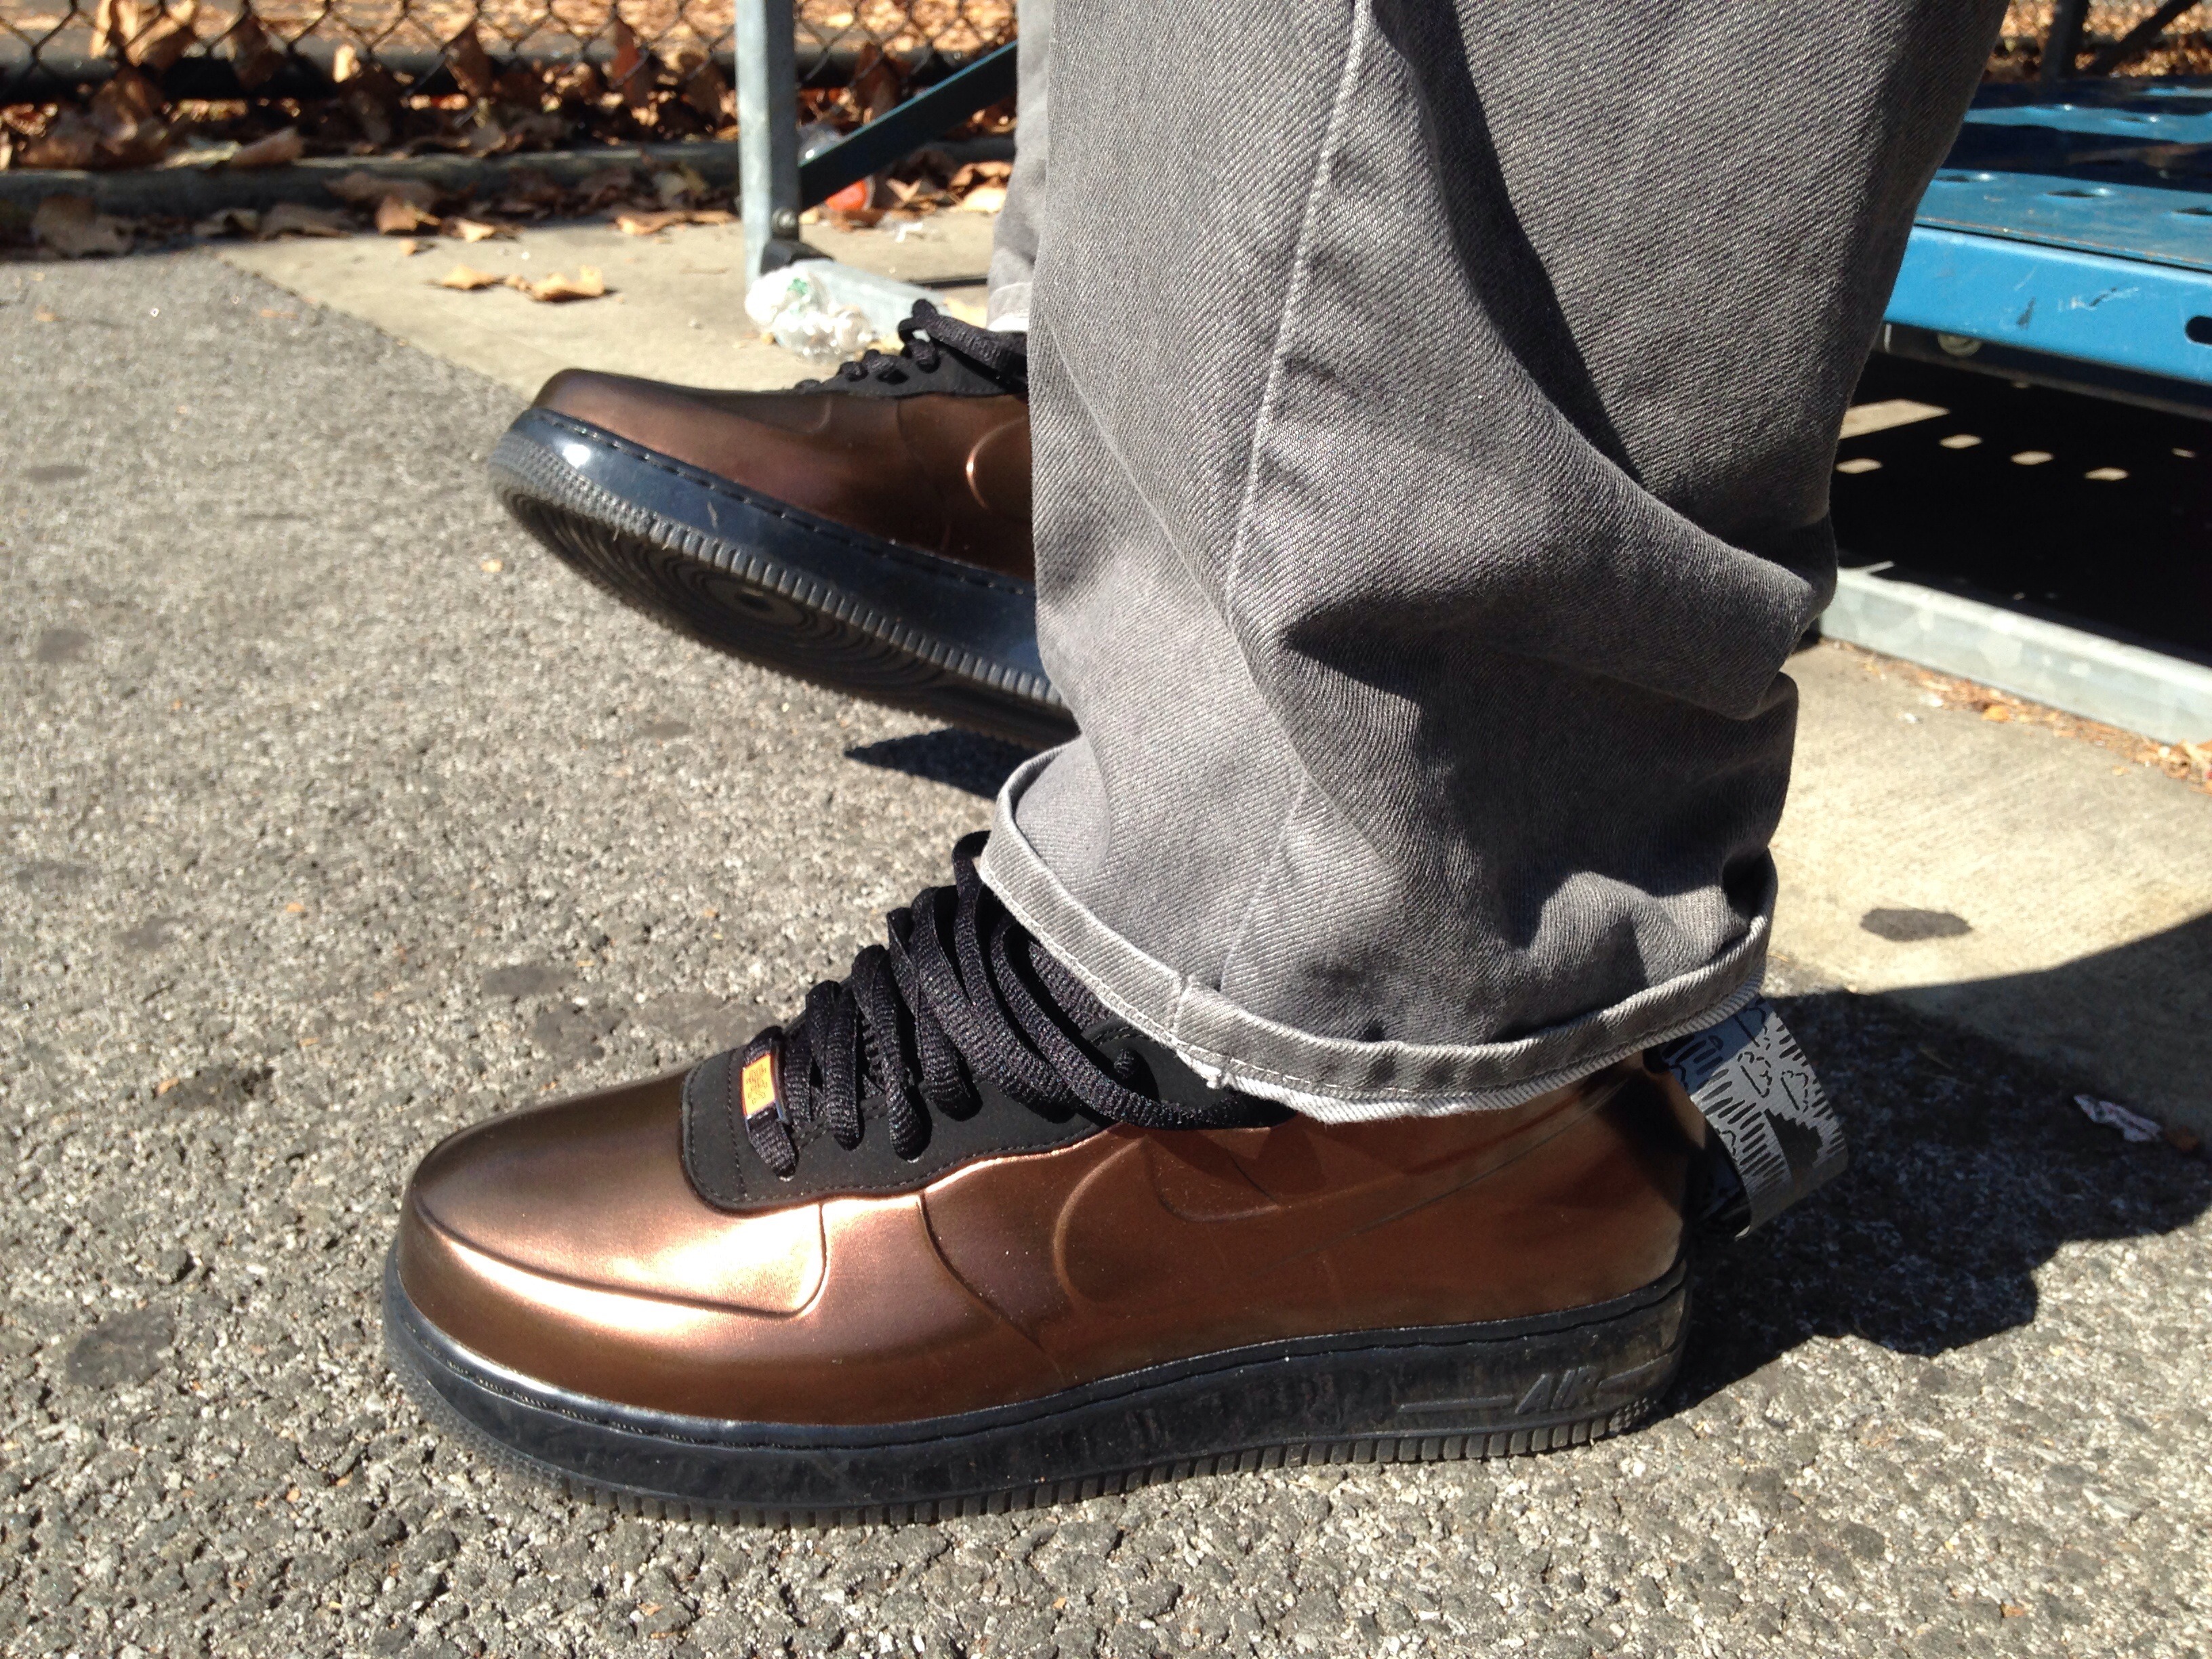
shoe, sport, leather, running, run, walk, boot, leg, sneaker, spring, youth, athletic, sole, lace, nike, training, brown, fashion, clothing, exercise, gym, jordan, human body, sports, apparel, sneakers, footwear, accessories, style, pair, casual, athlete, trainers, kicks, trendy, tennis shoes, high heeled footwear, riding boot